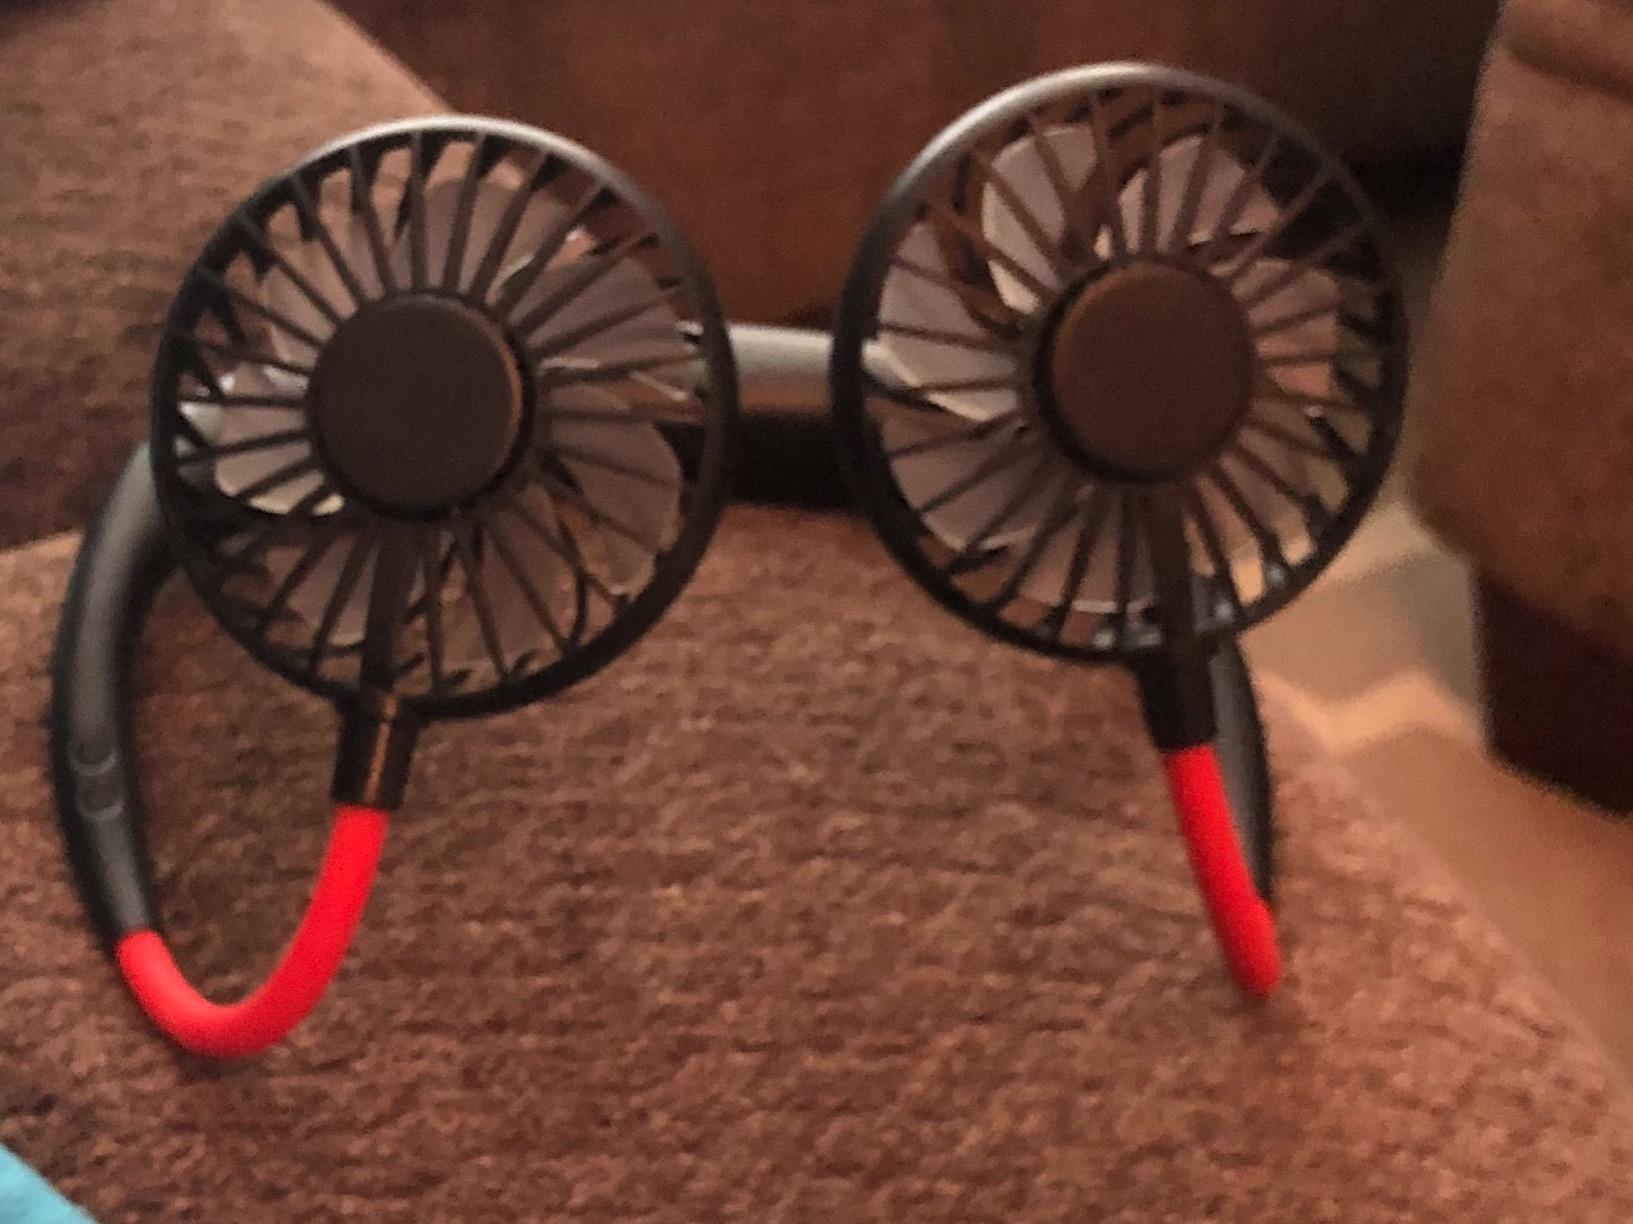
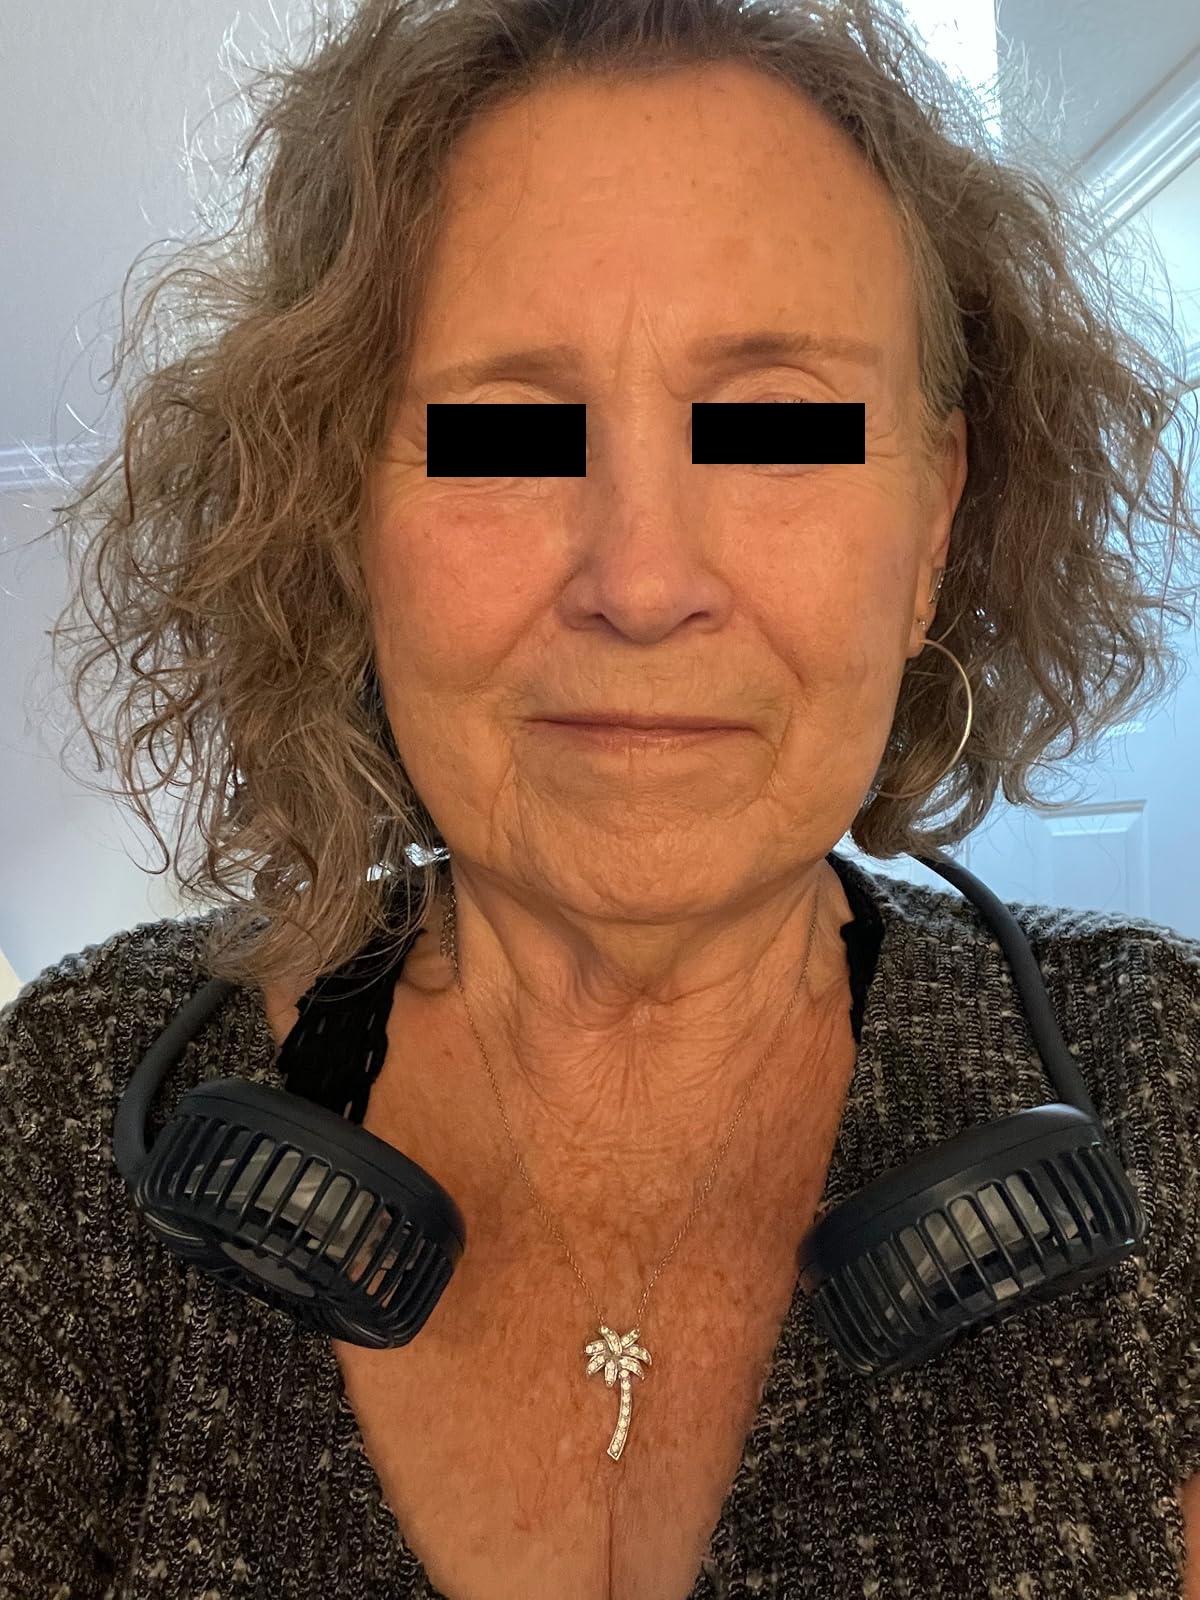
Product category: fan
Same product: no